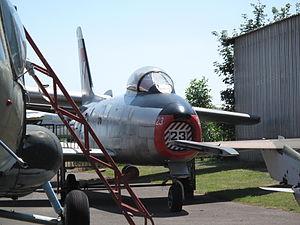
Le CAC Sabre, ou CA-27 Sabre, parfois également désigné « Avon Sabre », était une version dérivée produite sous licence en Australie du célèbre chasseur américain F-86F Sabre conçu par North American Aviation.